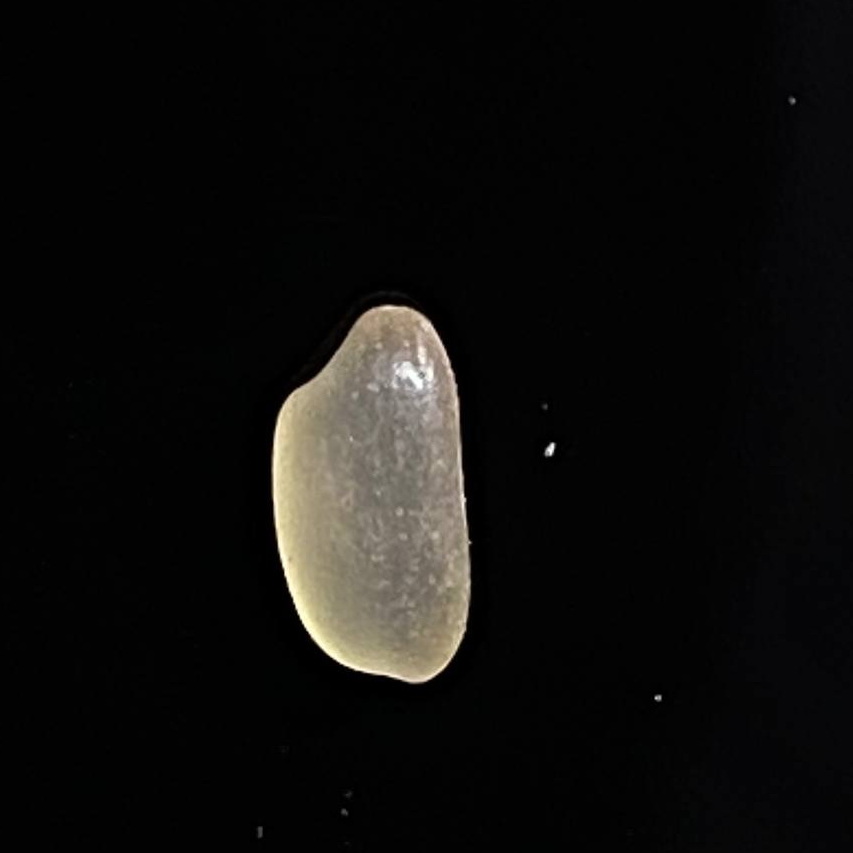
Rice variety: Gutisharna